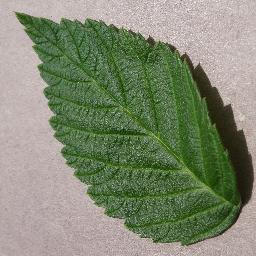
Label: Raspberry___healthy